Fire museum

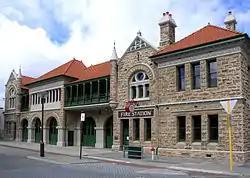
Old Perth Fire Station in Perth, which houses the Fire Safety Education Centre and Museum

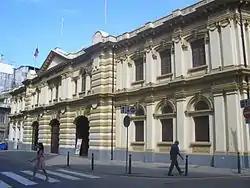
Fire Services Museum in Macau

The Fire Services Museum in Santo António, Macau opened in 1999.